Jim Runyon

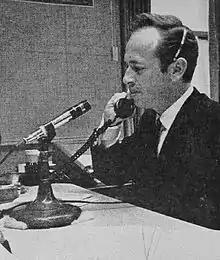
Runyon at KYW in 1963.

Jim Runyon (January 8, 1931 – April 13, 1973) was an American radio announcer, disc jockey, and sometime actor from the late 1950s to 1973. He was in